Daytona Beach Coquina Clock Tower

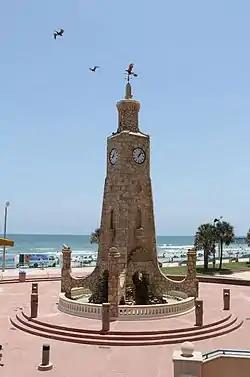
A full view looking from the northwest at the Daytona Beach Coquina Clock Tower after the rehabilitation project was completed. Note the pelicans that are flying overhead. They are a common sight near the beach in the northeastern part of Florida.

Daytona Beach Coquina Clock Tower is a clock tower located in Daytona Beach, Florida. It is a contributing property within the Daytona Beach Bandshell and Oceanfront Park Complex historic district which was entered into the United States National Register of Historic Places (VO7135) on February 25, 1999 from a multiple property submission under the following areas of significance: Entertainment, Recreation, Community Planning and Development, and Architecture.